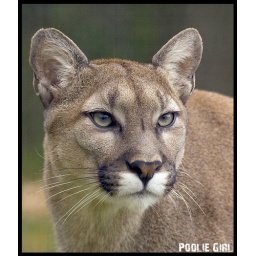
A mountain lion at the WHF in Kent.